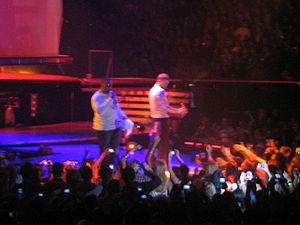
Cry Me a River est une chanson interprétée par le chanteur de pop américain Justin Timberlake issue de son premier album studio, Justified. Le morceau sort en tant que second single de l'album le 25 novembre 2002. Ce titre signe le vrai début de la carrière de l'artiste. Cette chanson et son clip vidéo sont célèbres pour avoir mis en avant la rupture de Timberlake avec Britney Spears. Elle est coécrite par Timothy Mosley et Scott Storch avec une production par Tim Mosley sous son nom de scène Timbaland. Cry Me a River est une ballade mélangeant pop et RnB, accompagnée de clavinets, de beatbox, de guitares, d'un synthétiseur et de chant grégorien. Globalement, le morceau parle d'un homme brisé qui refuse de revenir en arrière. En 2003, Britney Spears enregistre une réponse à la chanson intitulée Everytime extrait de son quatrième album studio, In the Zone.
Give It to Me est une chanson enregistrée par le rappeur américain Timbaland, avec la participation de Nelly Furtado et de Justin Timberlake, extrait de son second album studio Shock Value sorti en 2007. Produit par Timbaland lui-même et avec l'aide du producteur américain Danja, le morceau a été diffusé le 6 février 2007 sur les ondes américaines mais le single est sorti officiellement le 17 mars 2007.